The Modern Farmer

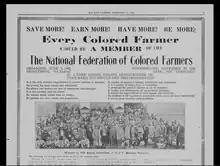
Page of the Modern Farmer

"The Modern Farmer" was the official publication of the NFCF. General topics covered in "The Modern Farmer" included relevant topics for Black farmers, truck gardeners, livestock and poultry breeders, such as market trends, improving crop yields and agricultural policy. Practices such as owning, managing and directing farms were covered as well as economic interests – short-term financial credit and low rates of interest and standards related to grading and marketing of farm products. The federation worked with the National Baptist Publishing House to produce its newspaper.